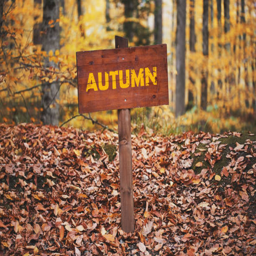
image of autumn road sign on the forest